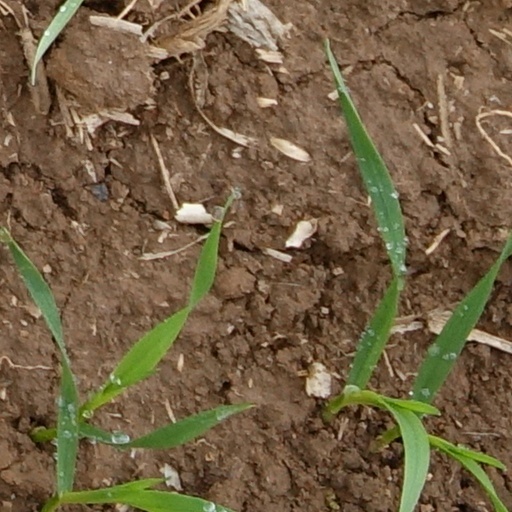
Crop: wheat